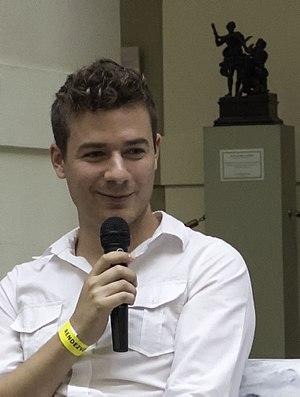
Olivér Gádor Sin est un peintre hongrois.